Oh! Lovely

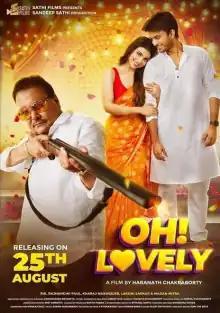
Release poster Created : Shuvro Mamun

Oh! Lovely is a Bengali romantic drama film directed by Haranath Chakraborty. This is the debut film of Bengali politician Madan Mitra. This film was released on 25 August 2023 under the banner of Sathi Films.